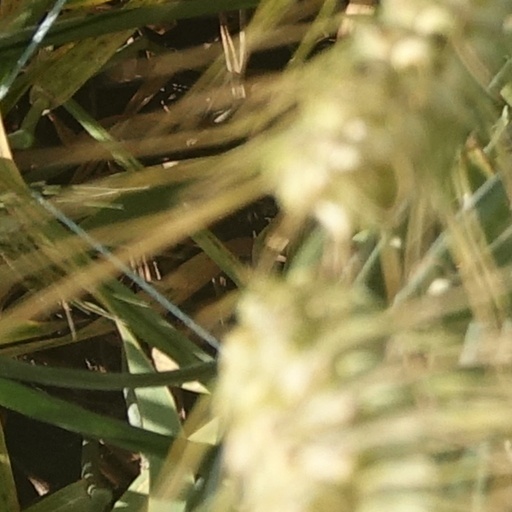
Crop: wheat